Vincent Paronnaud

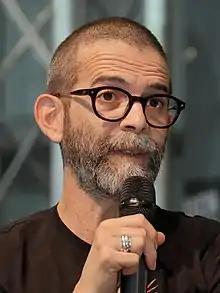
Vincent Paronnaud (2019)

Vincent Paronnaud (born 20 February 1970), a.k.a. Winshluss, is a French comics artist and filmmaker.